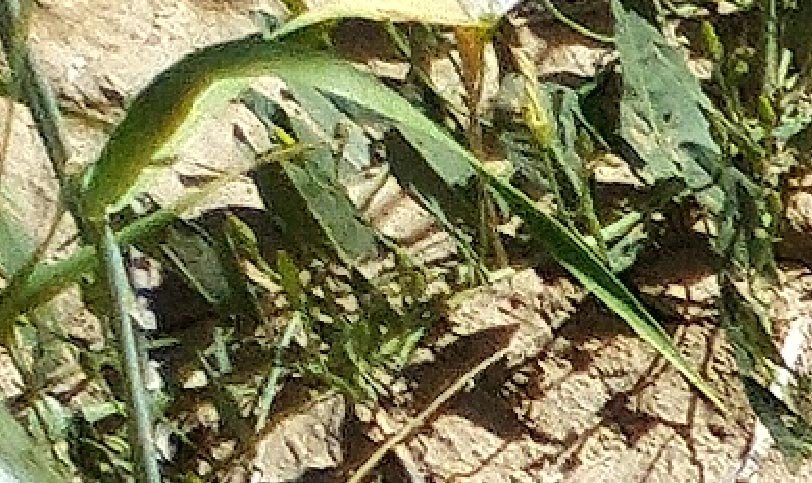
Label: Wheat___Healthy